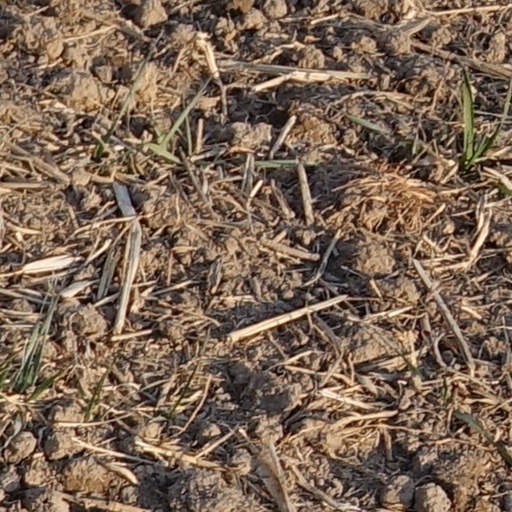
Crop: wheat